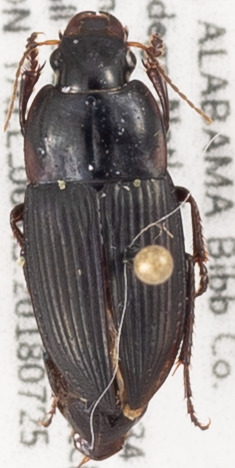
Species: Anisodactylus merula
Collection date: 2018-07-25
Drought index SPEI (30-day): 0.748
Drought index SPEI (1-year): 0.212
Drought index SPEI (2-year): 0.156